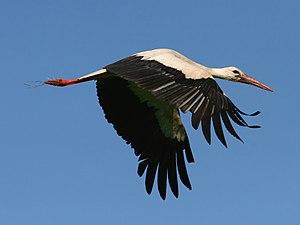
Une Cigogne blanche (Ciconia ciconia). Photo prise sur le Rheinspitz, dans le Vorarlberg (Autriche). D'autres photos sont disponibles ici. Latina: Ciconia (Ciconia ciconia) imago capta in Rheinspitz, Cisarulana, Austria. Українська: Лелека (Ciconia ciconia). Фото зроблене в Rheinspitz, Форарльберг, Австрія. Türkçe: Leylekler boynu ileri doğru uzanmış ve ayakları kısa kuyruğunun da ötesinde arkaya doğru uzanmış olarak uçarlar.